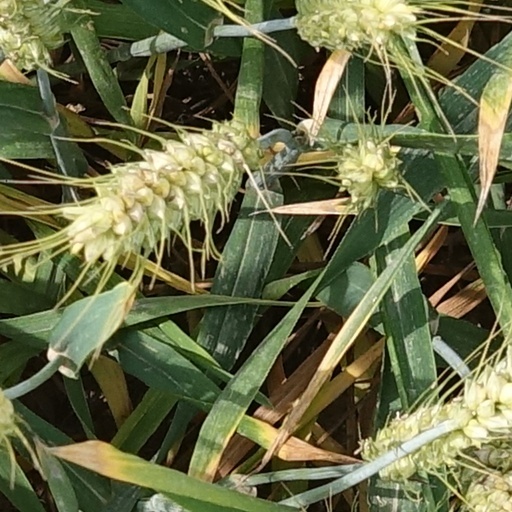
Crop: wheat